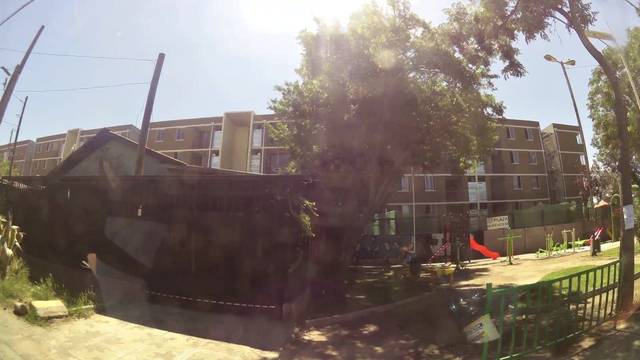
Region: Chile
Coordinates: -33.576, -70.687